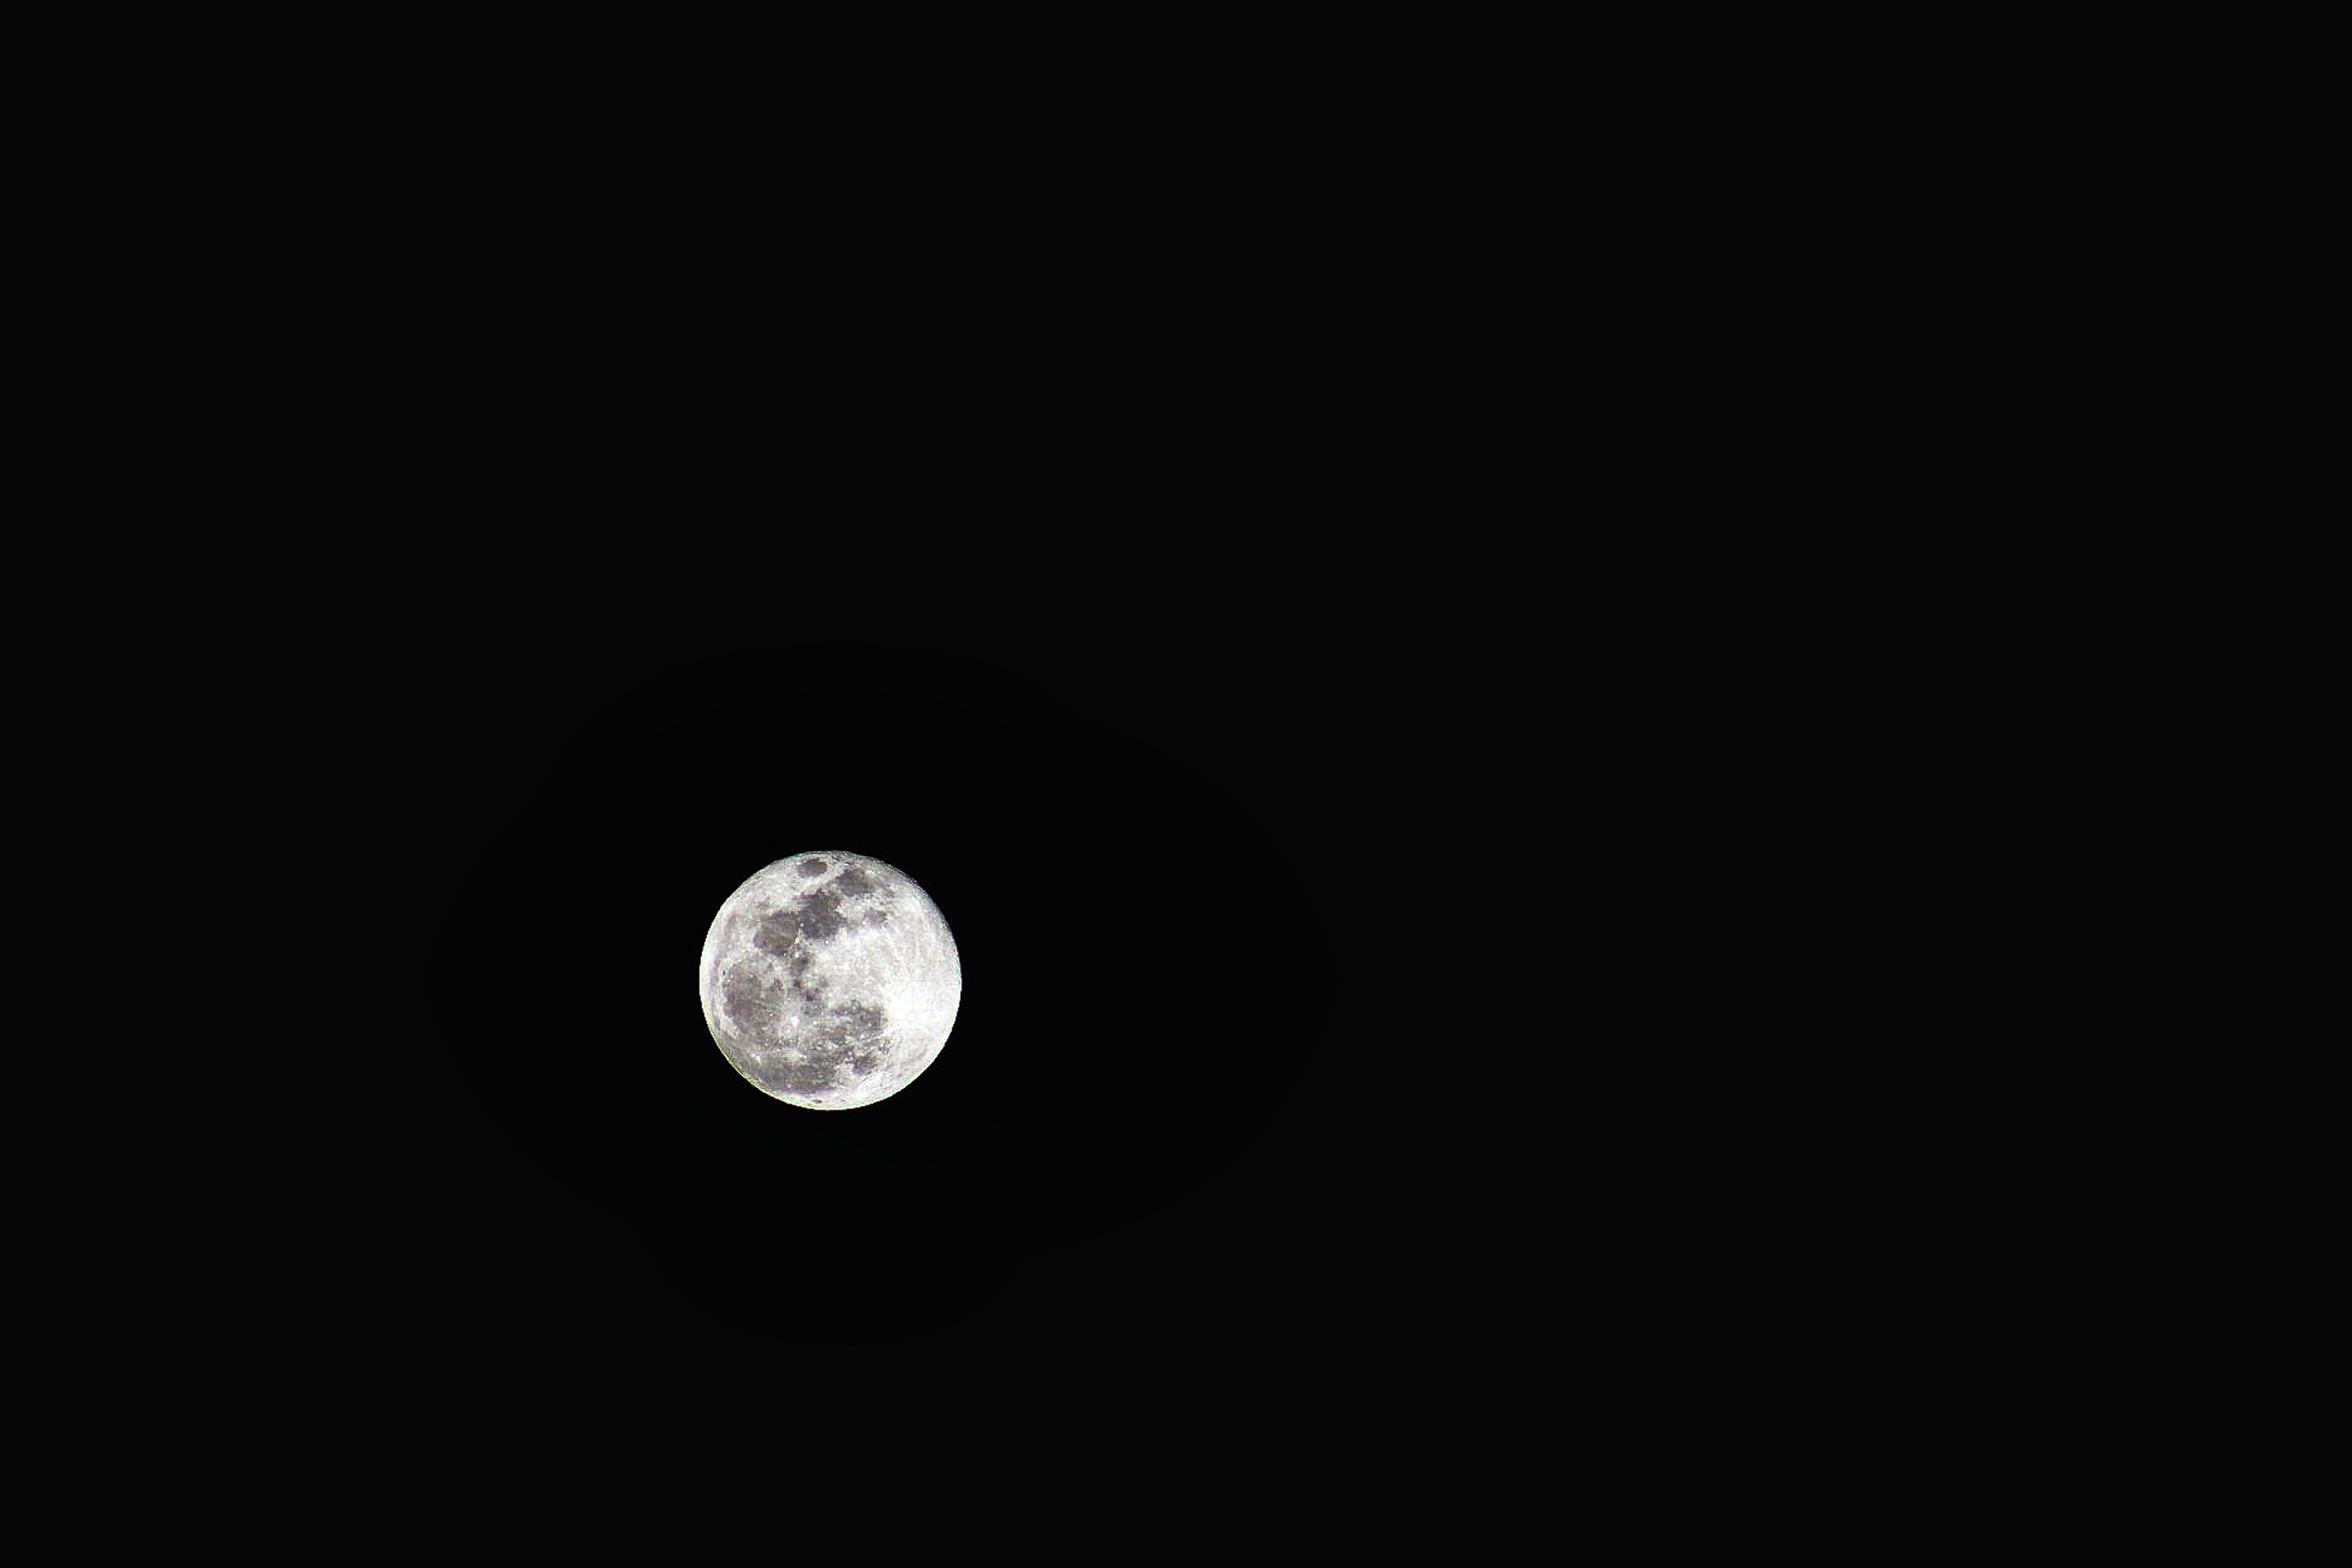
black and white, white, darkness, monochrome, moon, full moon, circle, astronomical object, monochrome photography, dark and black